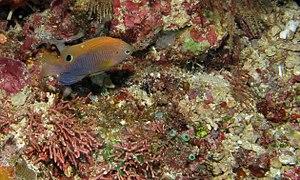
Pomacentrus vaiuli est une espèce de poissons de la famille des Pomacentridae.